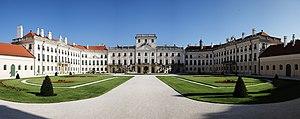
Palais Esterházy, Fertőd, comitat Győr-Moson-Sopron, Hongrie. This is a photo of a monument in Hungary. Identifier: 4051
La Hongrie est une république constitutionnelle unitaire située en Europe centrale. Elle a pour capitale Budapest, pour langue officielle le hongrois et pour monnaie le forint. Son drapeau est constitué de trois bandes horizontales, rouge, blanche et verte et son hymne national est le Himnusz. D'une superficie de 93 030 km², elle s'étend sur 250 km du nord au sud et 524 km d'est en ouest. Elle a 2 009 km de frontières avec l'Autriche à l'ouest, la Slovénie et la Croatie au sud-ouest, la Serbie au sud, la Roumanie au sud-est, l'Ukraine au nord-est et la Slovaquie au nord.